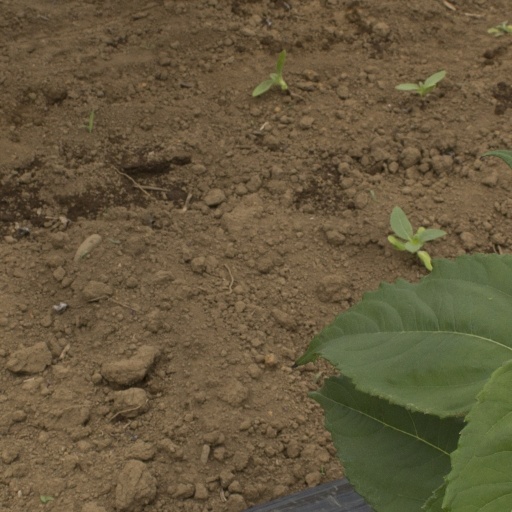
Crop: Jerusalem artichoke